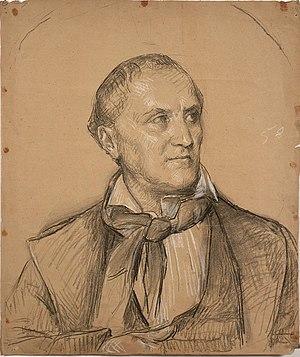
Portrait de Jean-Baptiste Delestre en buste, par Auguste Couder. Crayon noir et craie blanche, estompe, sur papier beige Hauteur